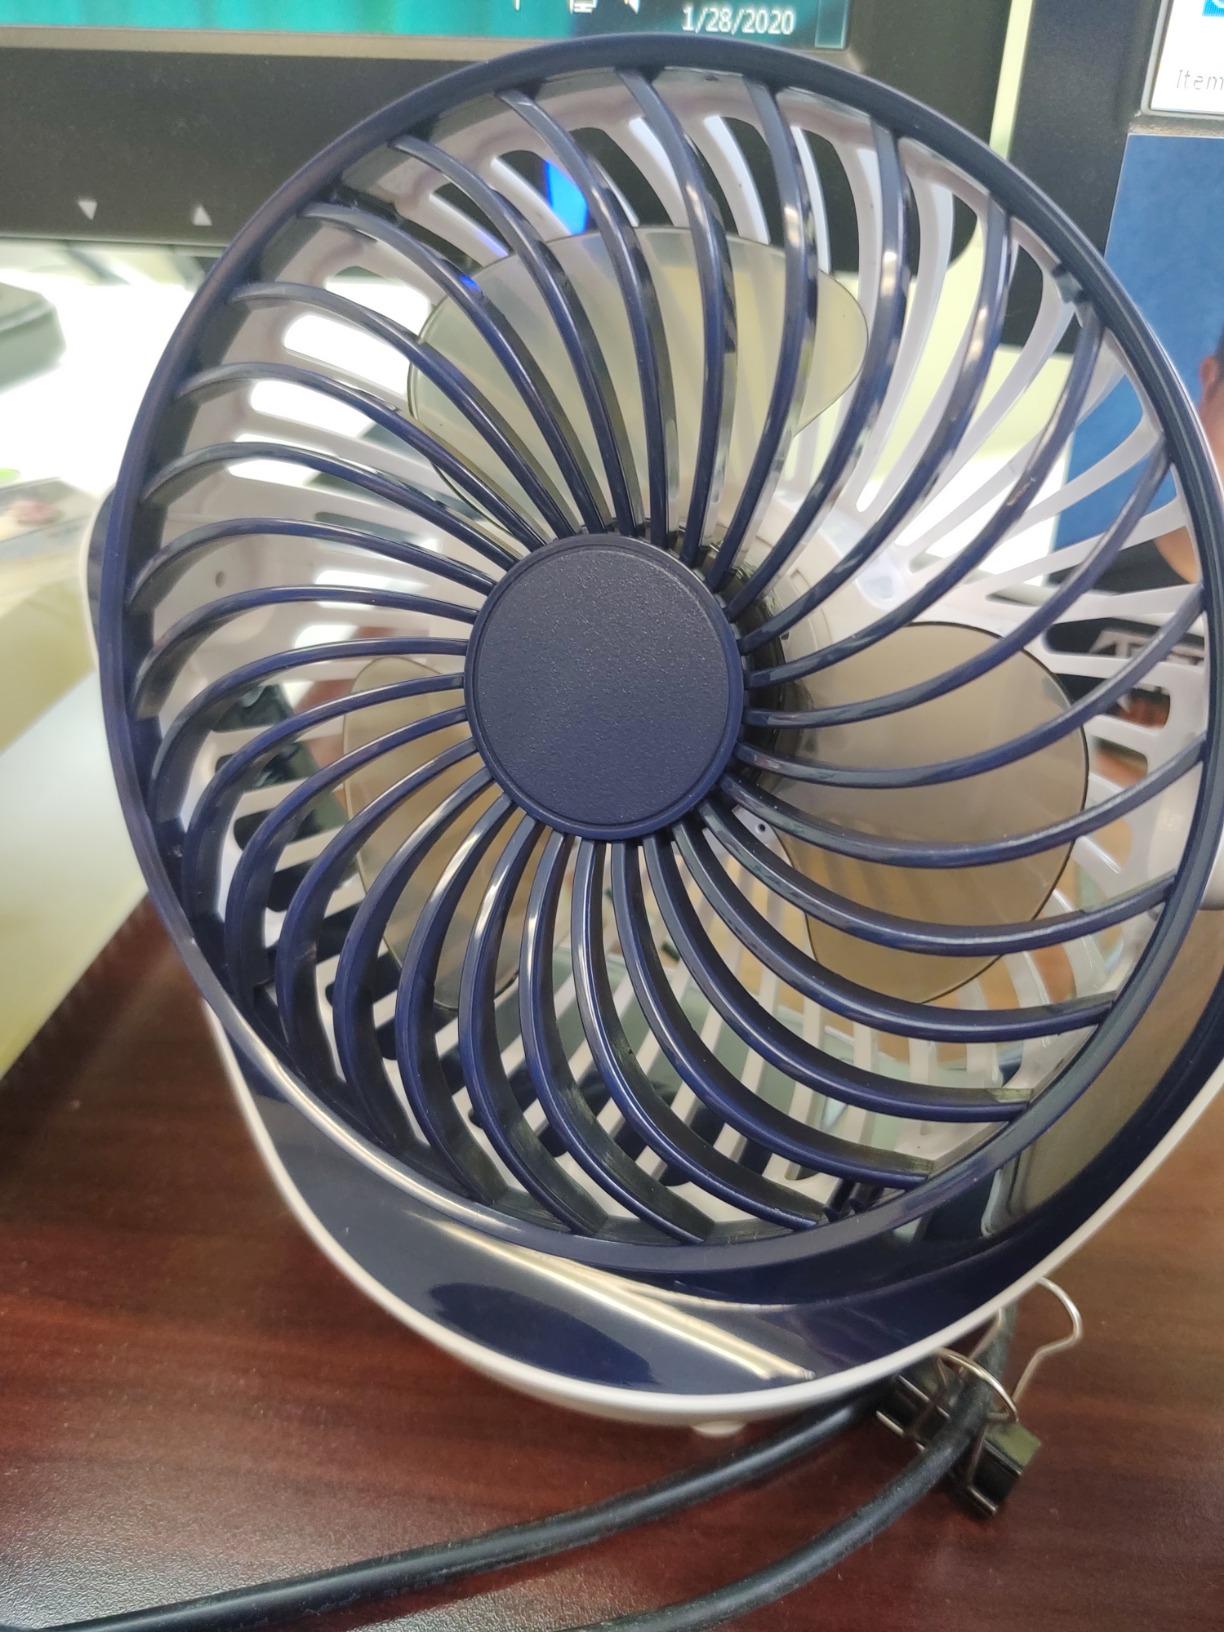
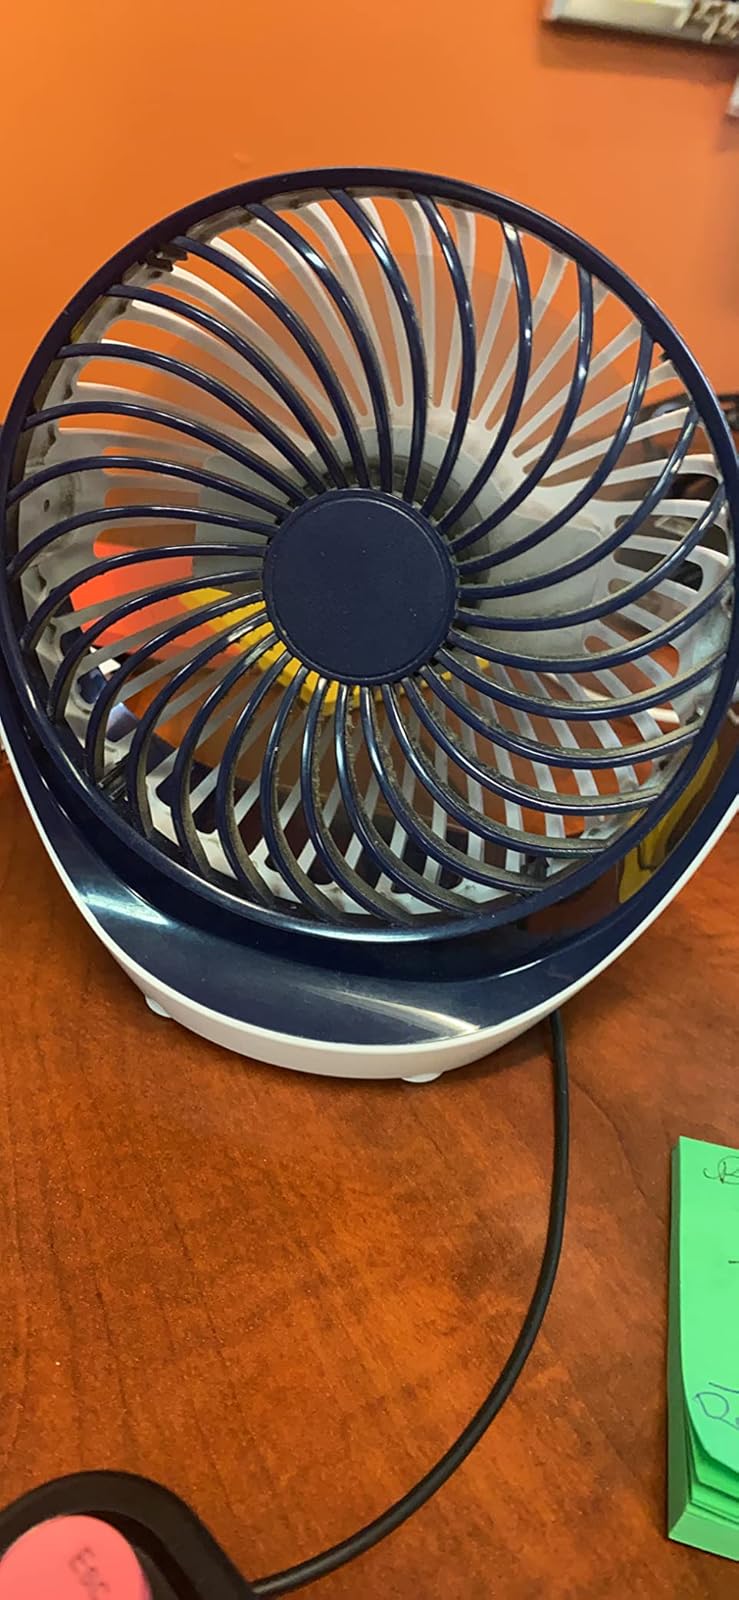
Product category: fan
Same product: yes